ASLEF

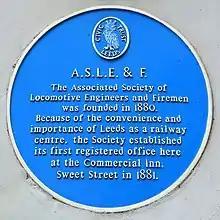
Blue plaque on the Commercial Inn, Holbeck

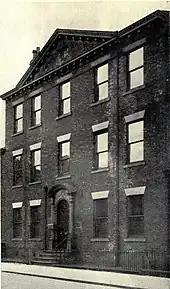
The union's Head Office, 8, Park Square, Leeds, in 1920

For economy's sake, ASLEF initially chose to be managed by its Leeds branch, as a result of which its first head office was at the Commercial Inn, Sweet Street, Holbeck. It moved to 17 Mill Hill Chambers, Leeds, in 1885, and again to 8 Park Square, Leeds, in 1904. In 1921, it moved to London by buying a house at 9 Arkwright Road, Hampstead, from the family of the late Sir Joseph Beecham, Bt. For a period in the second half of the 20th century ASLEF also owned the next-door house at 7 Arkwright Road.